Puddling (civil engineering)

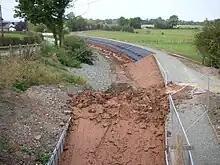
New puddle lining to the sides of a restored section of the Montgomery Canal at Redwith Bridge. A huge plug of puddle clay temporarily blocks the end of the canal

Puddling is a traditional civil engineering technique used to create watertight barriers in canals, reservoirs, and earthworks by compacting clay to prevent water leakage. The process involves kneading, mixing, and compacting clay—often with water—to form an impermeable layer known as puddle clay. This method has historically been essential in the construction of canals, dams, and embankments, particularly before the development of modern waterproofing materials.